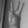
ASL letter: W